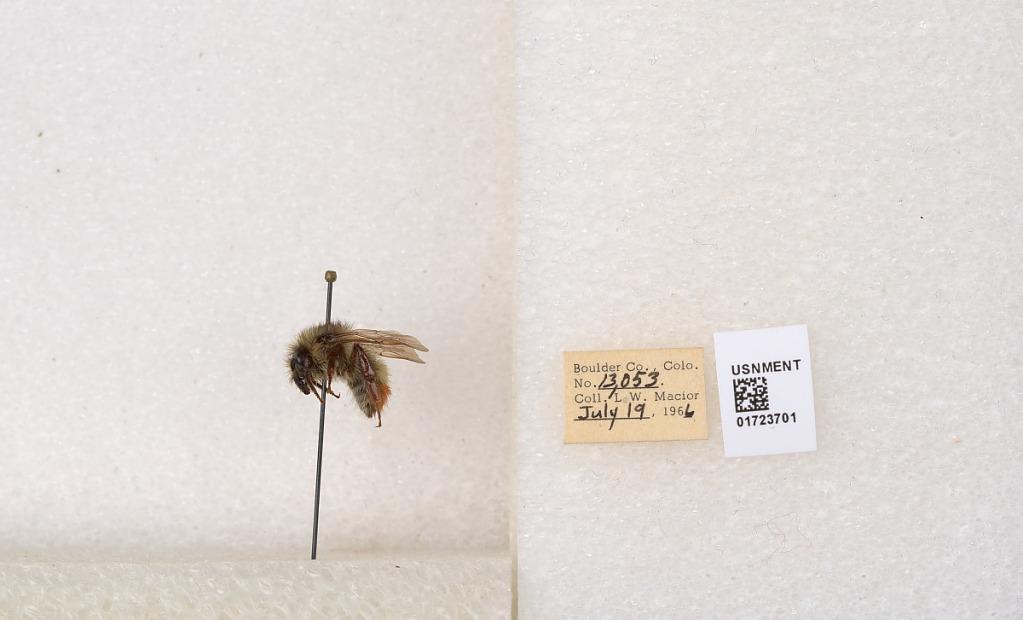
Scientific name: Bombus flavifrons Cresson
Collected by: L. Macior
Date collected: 1966-7-19
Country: United States
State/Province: Colorado
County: Boulder
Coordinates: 40.0925, -105.358